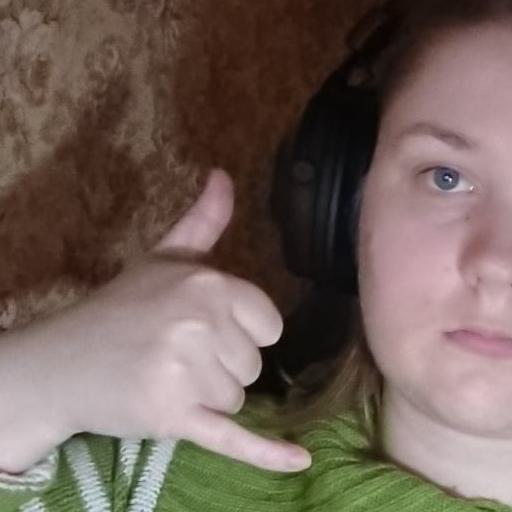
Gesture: call